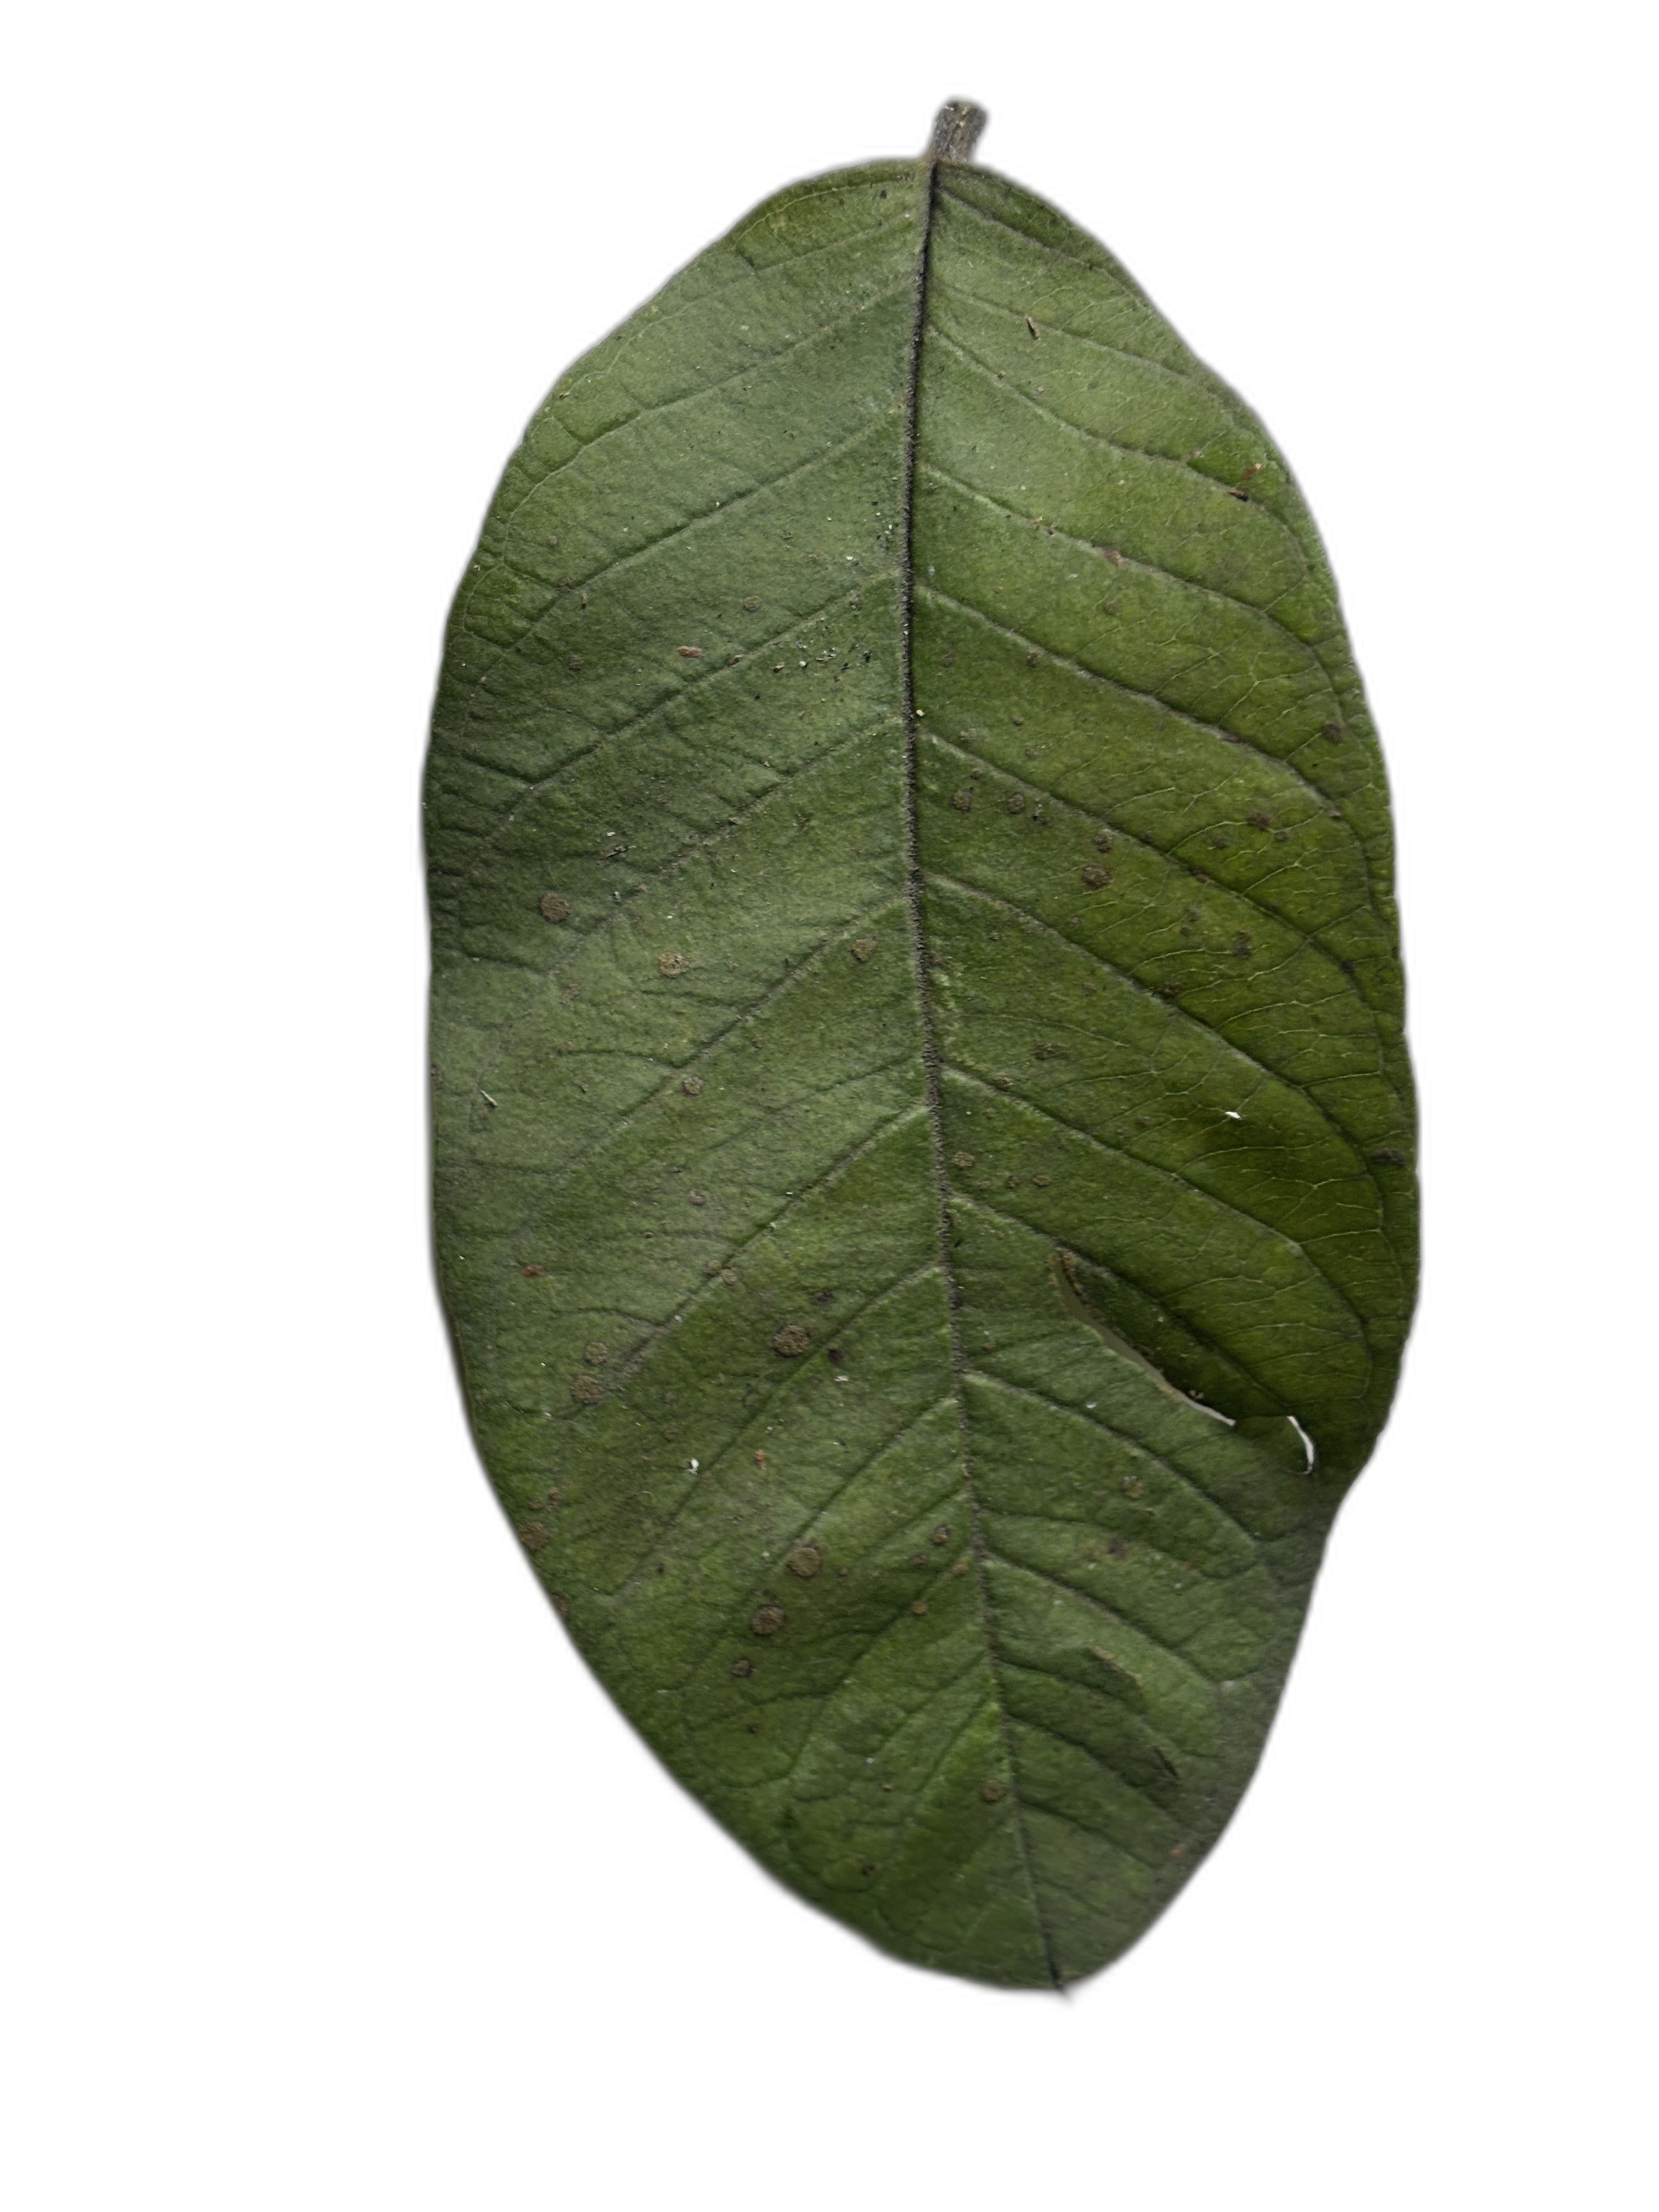
Plant part: leaf
Disease: Healthy